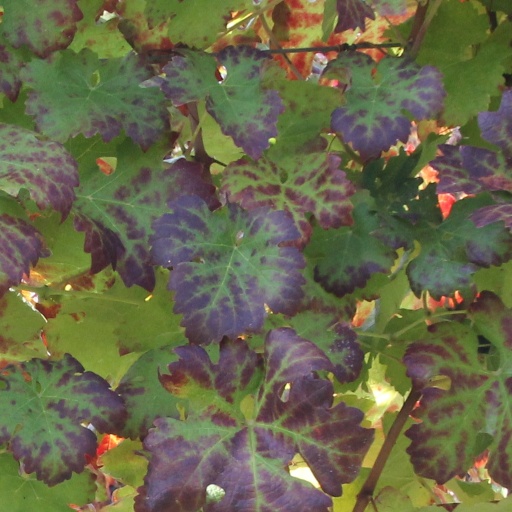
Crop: grape